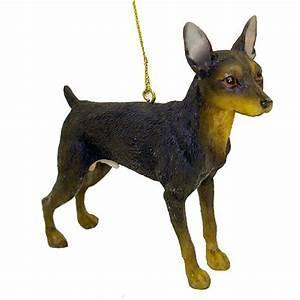
dog